The sea in culture

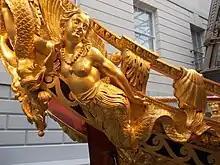
The mermaid, a powerful symbol in sailors' imagination. Prince Frederick's Barge, 1732

A sailor's work was hard in the days of sail. When off duty, many sailors played musical instruments or joined in unison to sing folksongs such as the mid-eighteenth century ballad "The Mermaid", a song which expressed the sailors' superstition that seeing a mermaid foretold a shipwreck. When on duty, there were many repetitive tasks, such as turning the capstan to raise the anchor and heaving on ropes to raise and lower the sails. To synchronise the crew's efforts, sea shanties were sung, with a lead singer performing the verse and the sailors joining in the chorus. In the Royal Navy in Nelson's time, these work songs were banned, being replaced by the notes of a fife or fiddle, or the recitation of numbers.